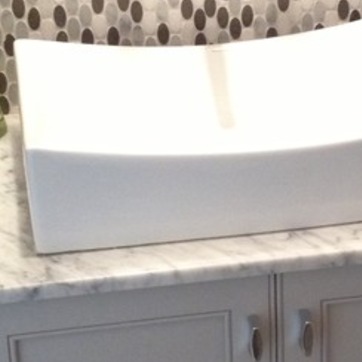
Material: ceramic